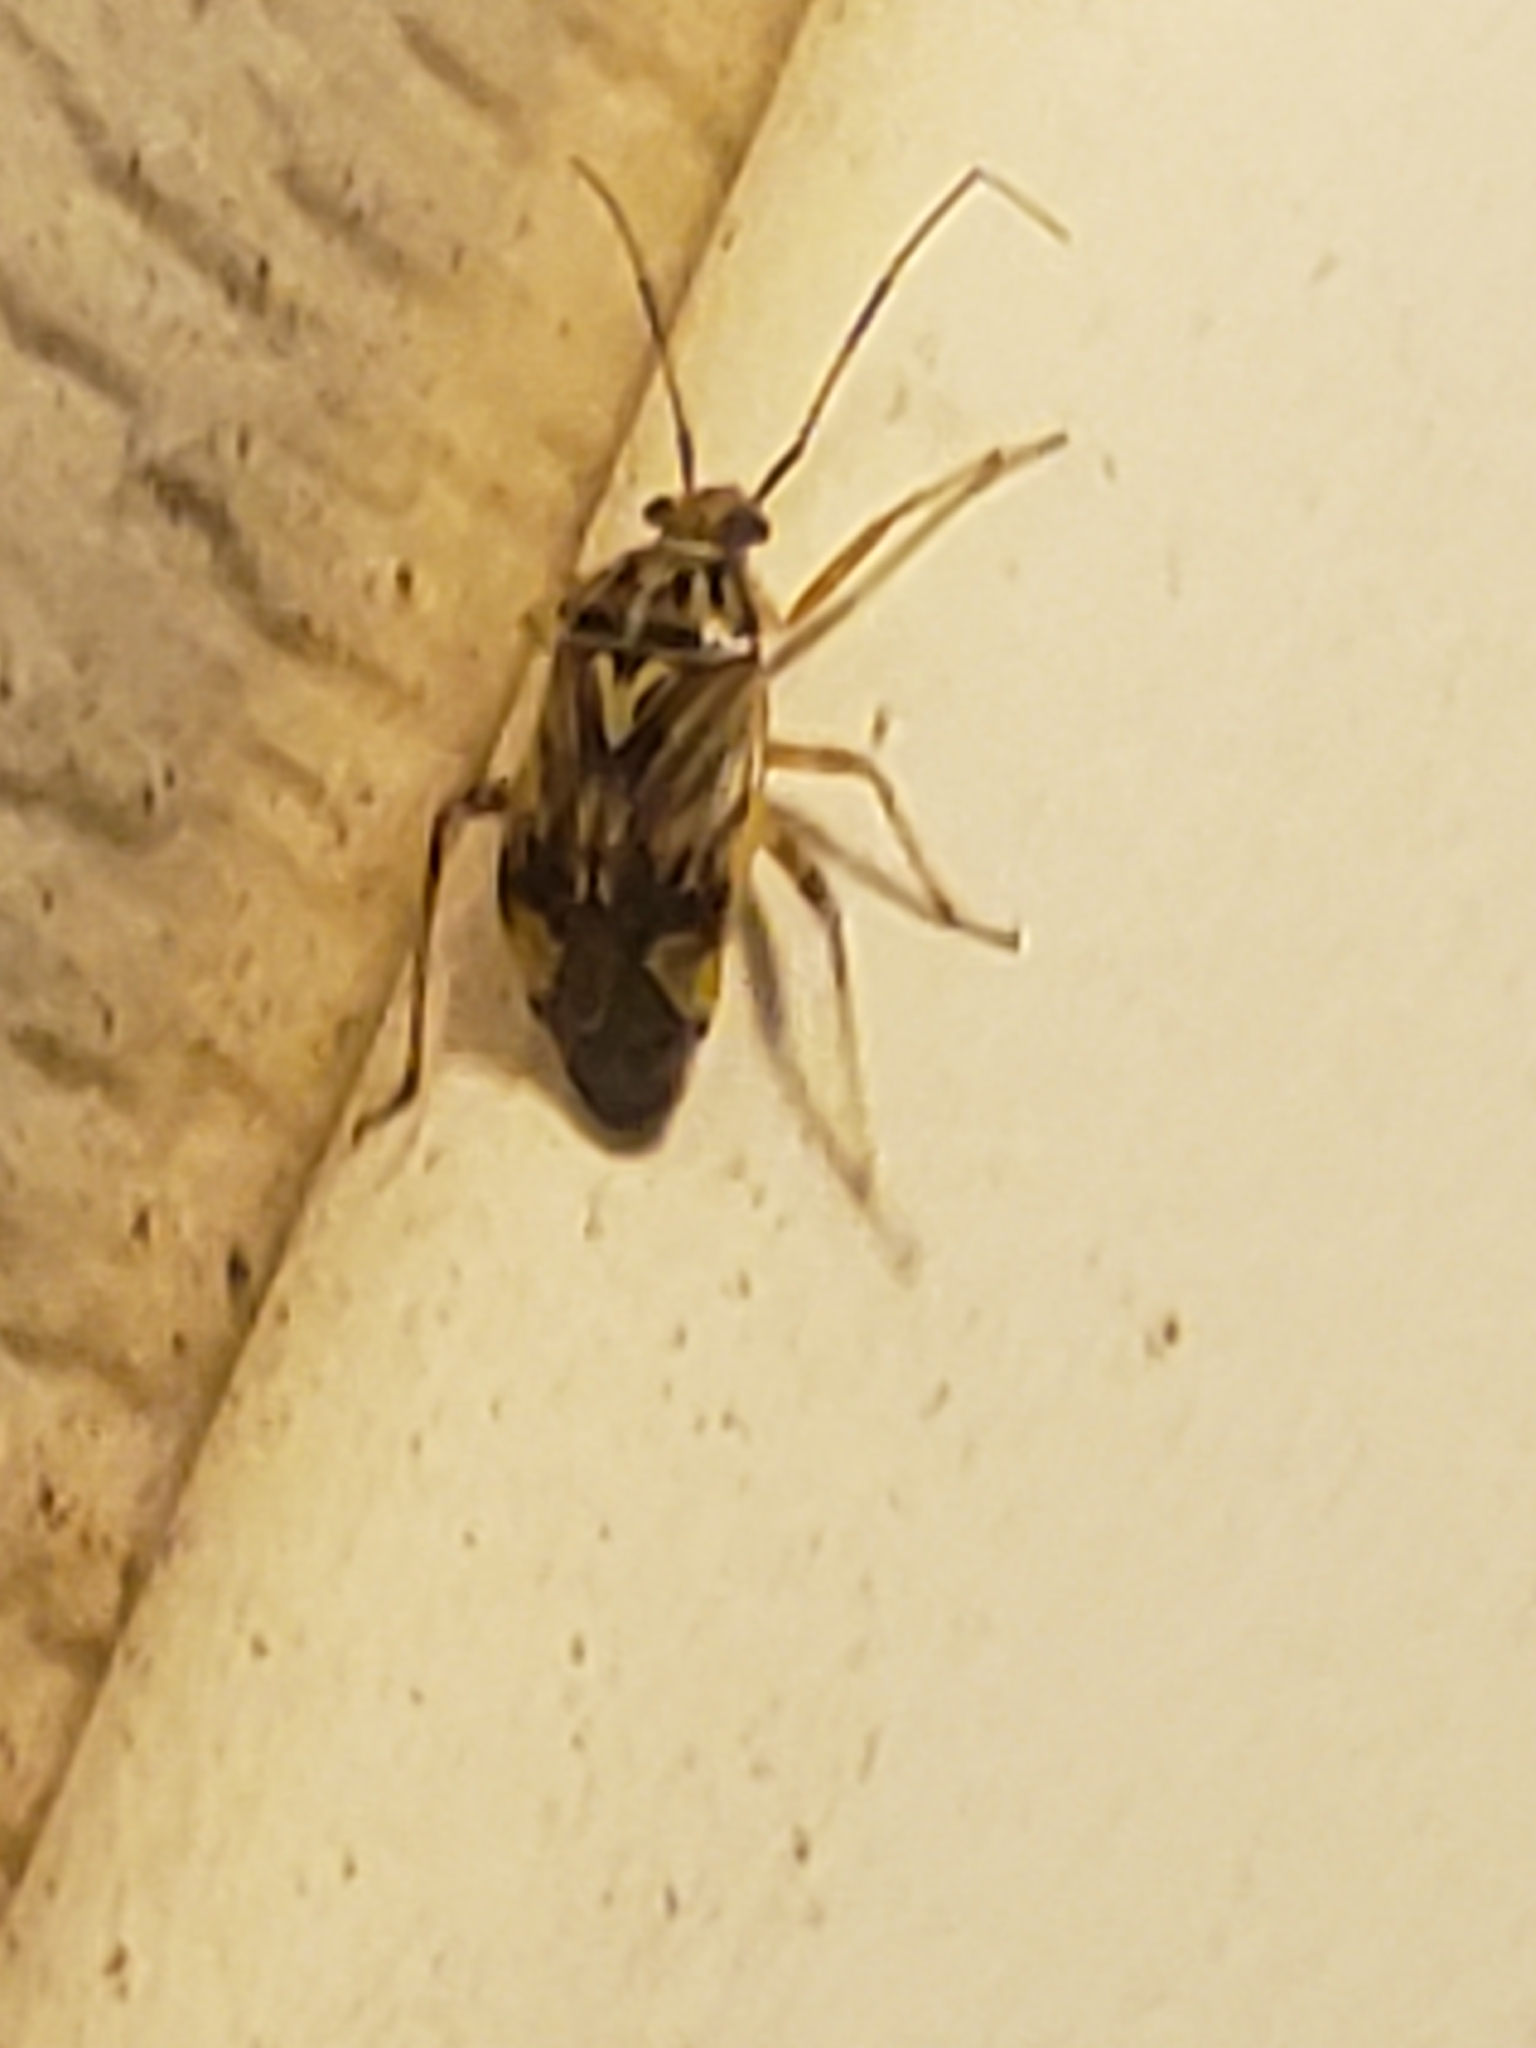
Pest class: lygus_bug